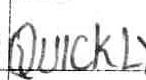
Label: quickly